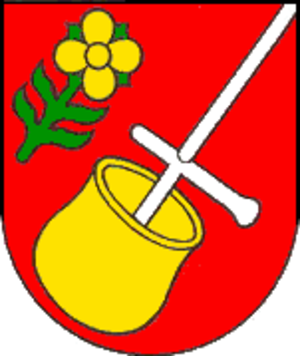
La frontière entre l'Autriche et la Slovaquie est la frontière séparant l'Autriche et la Slovaquie. Elle suit sur une petite partie le cours du Danube et celui de la Morava. Son tracé actuel a été fixé au lendemain de la Seconde Guerre mondiale, incorporant des territoires ayant permis ultérieurement la construction d'une partie du quartier de Bratislava Petržalka.